Södermalm

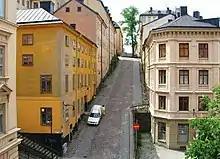
Brännkyrkagatan on Södermalm.

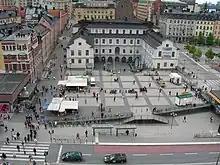
Ryssgården square at the Slussen area, Södermalm.

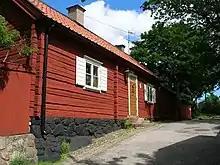
Wooden house at Åsögatan 213, built 1730.

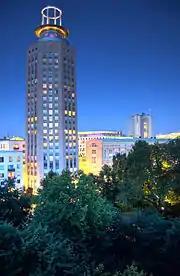
Söder Torn, an 86-meter-tall building near Medborgarplatsen. Built in 1997 after drawings from the Danish architect Henning Larsen.

Södermalm, often shortened to just Söder, is the southern district of Stockholm City Centre.